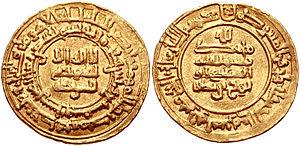
Hamid Nouh ou Nouh Iᵉʳ, mort en 954, était un émir des Samanides. Il était le fils de Nasr II.